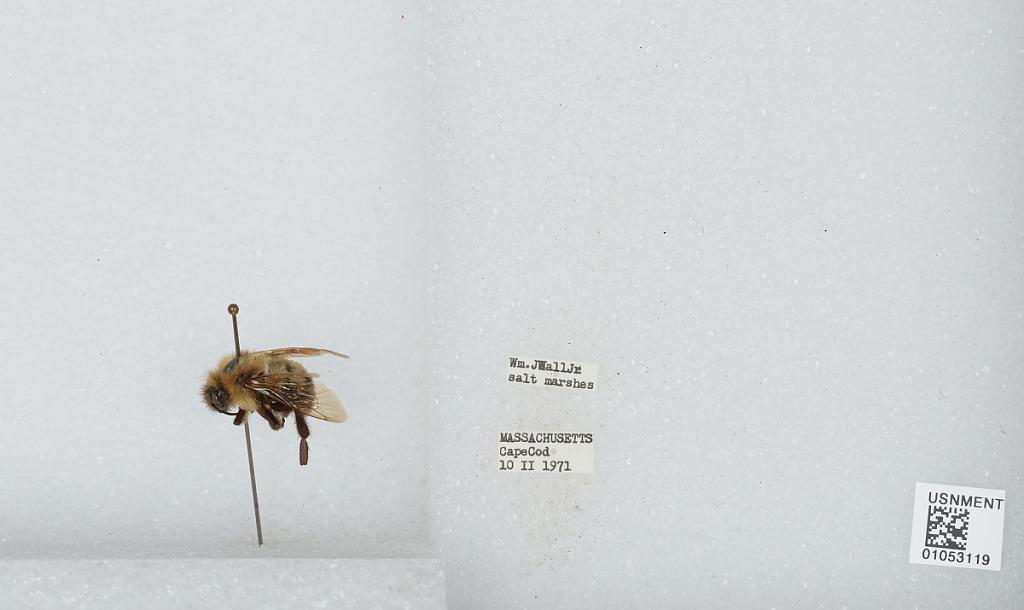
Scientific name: Bombus sp.
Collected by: W. Wall
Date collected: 1971-2-10
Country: United States
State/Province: Massachusetts
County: Barnstable
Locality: Cape Cod salt marshes
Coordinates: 41.7001, -70.0328